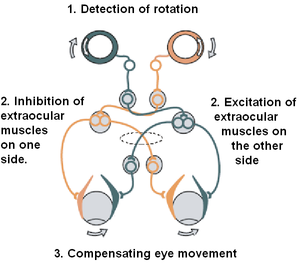
Le système vestibulaire est un organe sensoriel barosensible, situé dans l'oreille interne, qui contribue à la sensation de mouvement et à l'équilibre chez la plupart des mammifères.